Congress of Paraguay

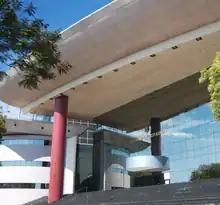
The legislative building in Asunción

Paraguay's bicameral Congress "(Congreso)" consists of a 45-member Senate and an